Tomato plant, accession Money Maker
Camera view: tilt-top (135 deg); turntable rotation: 270 degrees
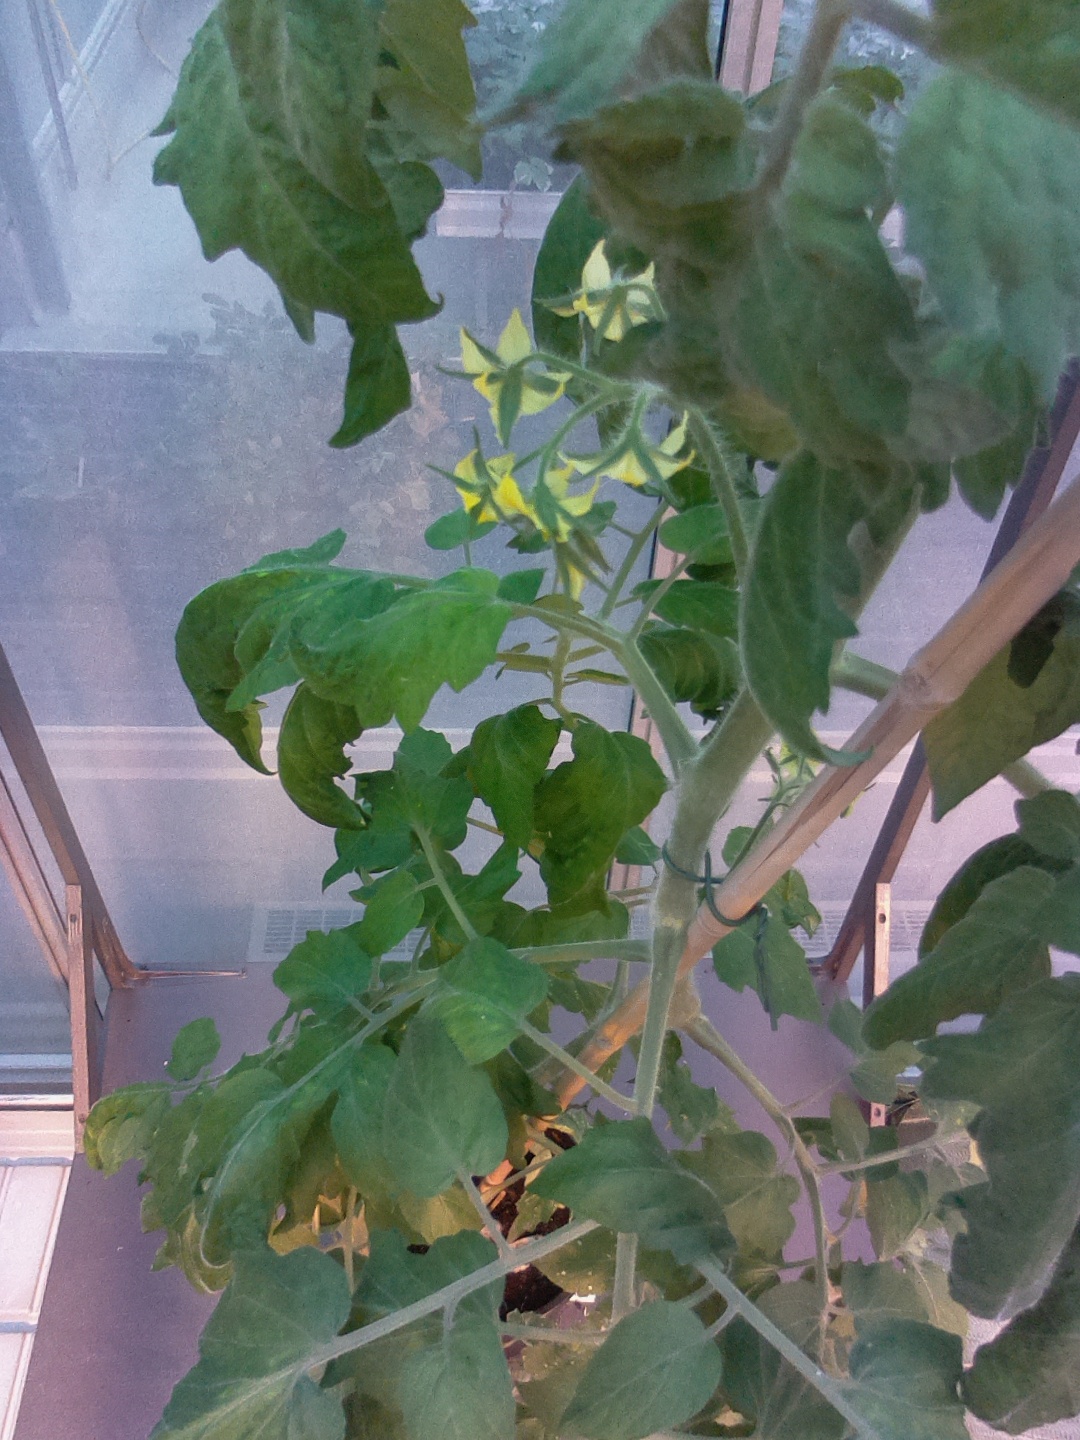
BBCH growth stage 69: End of flowering, 90%-100% of flowers open, more petals falling